Mammals of Glacier National Park (U.S.)

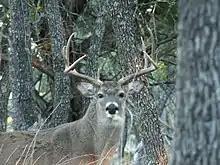
White-tailed deer buck

The white-tailed deer (Odocoileus virginianus), also known as the Virginia deer, or simply as the whitetail, is a medium-sized deer native to the United States (all but five of the states), Canada, Mexico, Central America, and in South America as far south as Peru. The species is most common east of the Rocky Mountains, they are intermingled with a more robust species in the western United States (Odocoileus borealis) including Nevada, Utah, California, Hawaii, and Alaska (though its close relatives, the mule deer and black-tailed deer "Odocoileus hemionus", can be found there). It does, however, survive in aspen parklands and deciduous river bottomlands within the central and northern Great Plains, and in mixed deciduous riparian corridors, river valley bottomlands, and lower foothills of the northern Rocky Mountain regions from Wyoming to southeastern British Columbia.